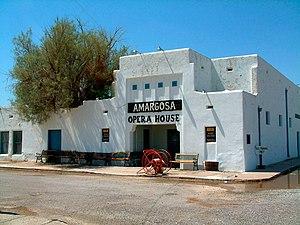
Ceci est la liste des lieux historiques inscrits sur le registre national dans le comté d'Inyo en Californie.
Il y a plus de 2 800 propriétés et districts sur le Registre national des lieux historiques dans les 58 comtés de Californie, dont 145 désignés comme des National Historic Landmarks.